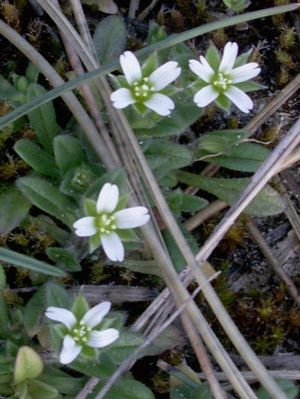
Kystklint eller -klippe / Plantevækst
Kystklint eller kystklippe er en naturtype, der er meget varieret. De planter den rummer, afhænger dels af højden, dels af klintens stejlhed og endelig af nærheden ved havet. Ofte ses en tydelig zonedannelse op ad skrænten, fra de stejleste skråninger nærmest havet uden vegetation, kun med laver, eller med pionérvegetation af følfod m.fl., til partier med græs og urter på toppen og på mere beskyttede dele af skråningerne. På mere beskyttede lokaliteter er der gradvise overgange til mere eller mindre kystpåvirkede varianter af hede, overdrev, højstaudesamfund, krat eller skov.